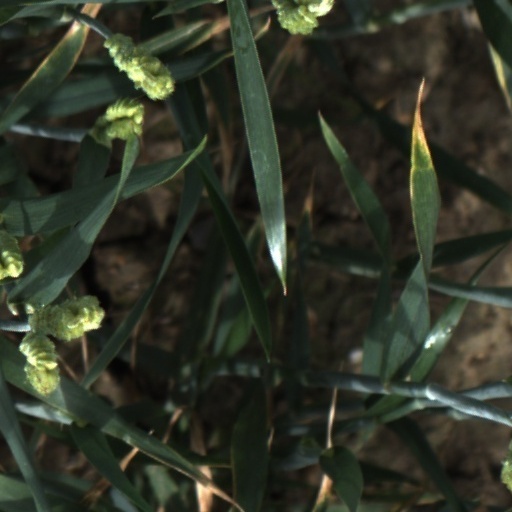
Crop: wheat